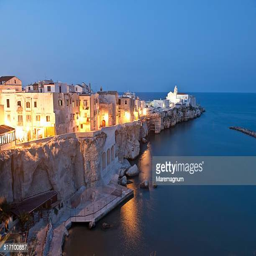
view of the village with church